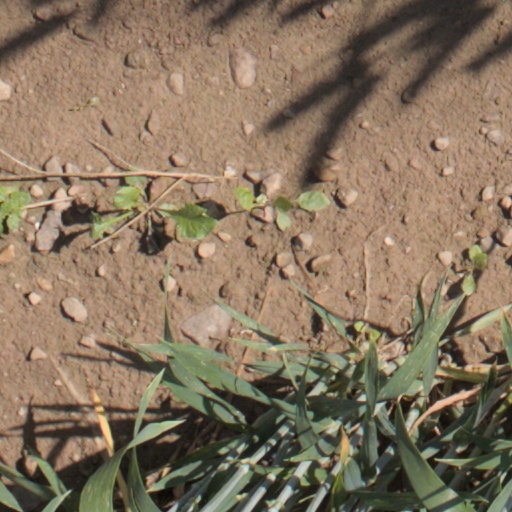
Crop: wheat